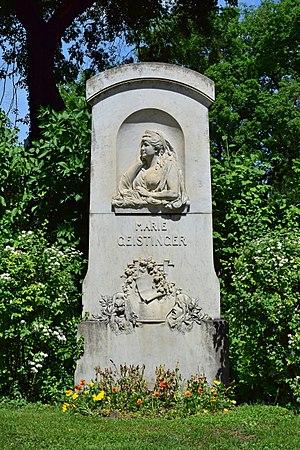
Marie "Charlotte Cäcilie" Geistinger est une actrice et chanteuse autrichienne.